Pietro Soddu

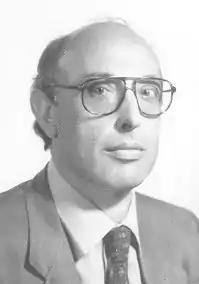
Pietro Soddu

Pietro Soddu (born June 19, 1929) was the President of Sardinia in 1972, again from 1976 to 1979, and finally in 1980. He served in the Chamber of Deputies for Legislature IX of Italy (1983–1987), Legislature X of Italy (1987–1992) and Legislature XI of Italy (1992–1994) as a member of Christian Democracy. He was later President of the Province of Sassari (1995–2000) as a member of the Italian People's Party.